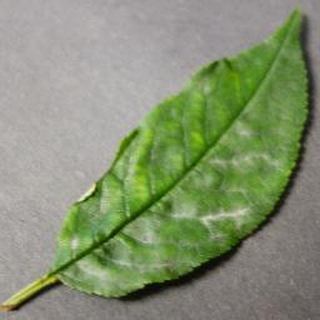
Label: cherry_powdery_mildew